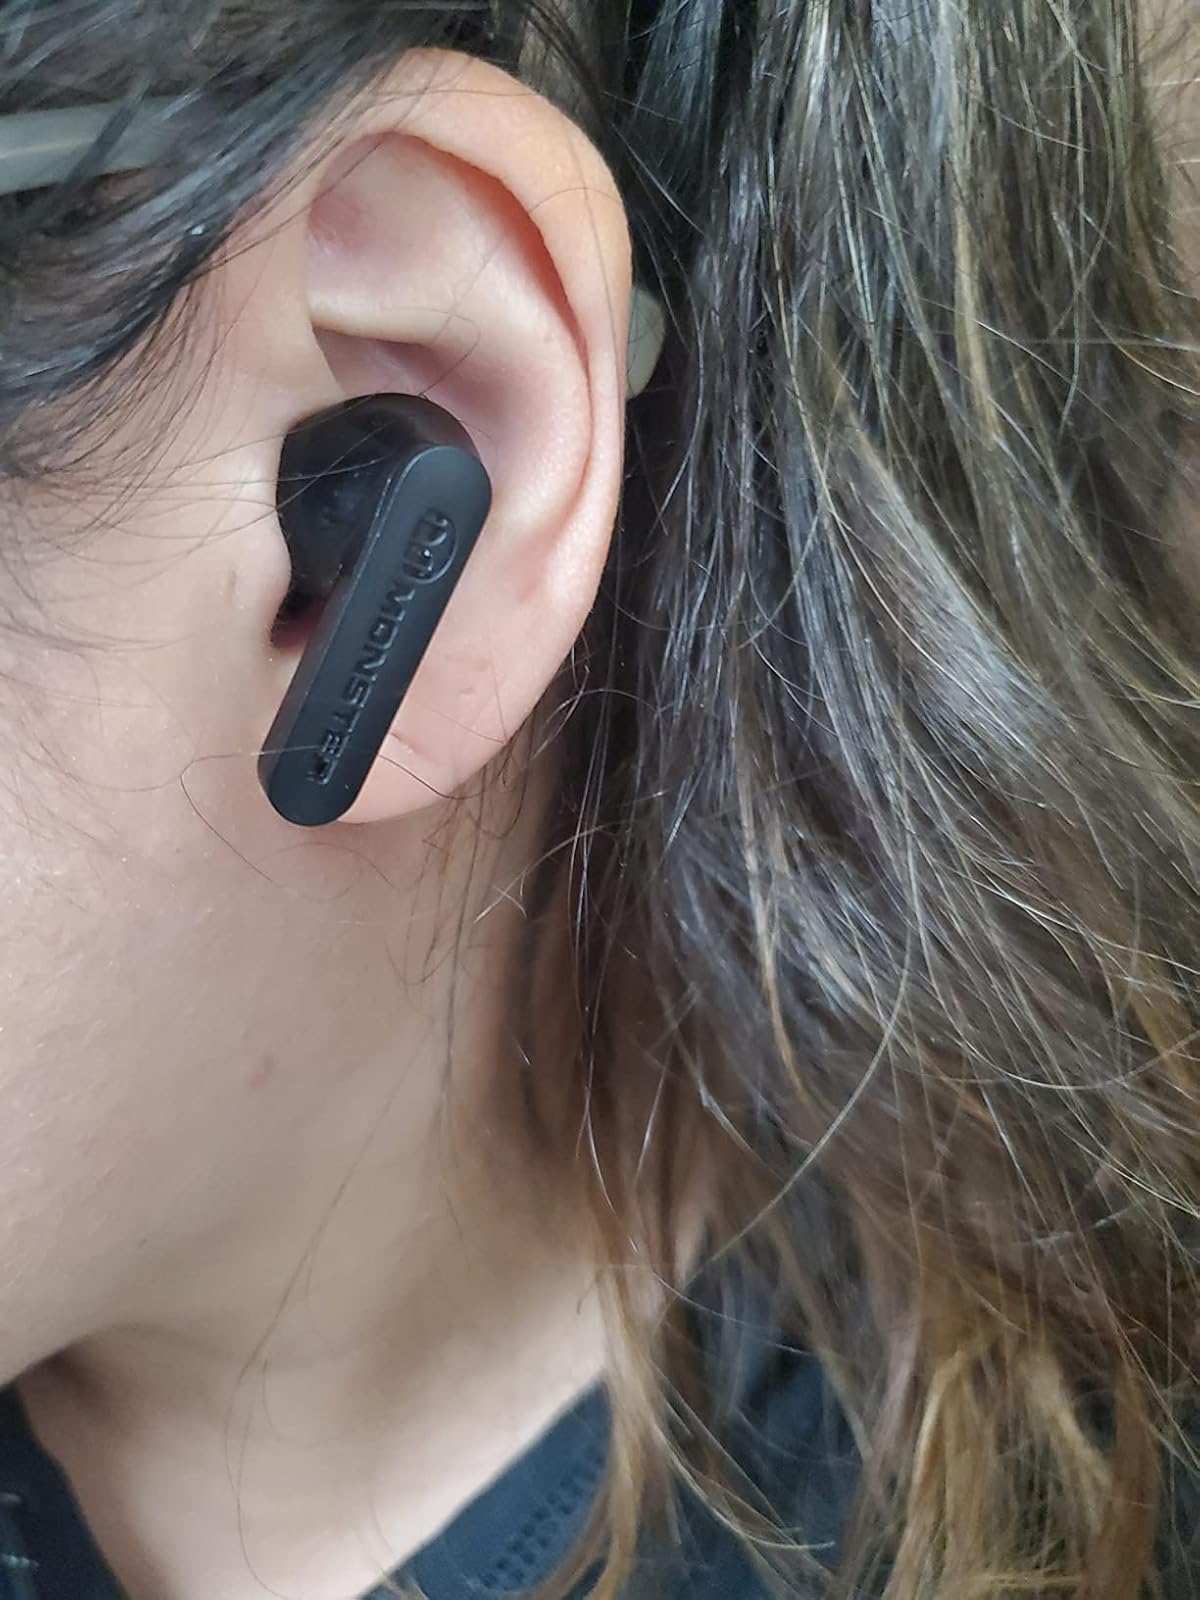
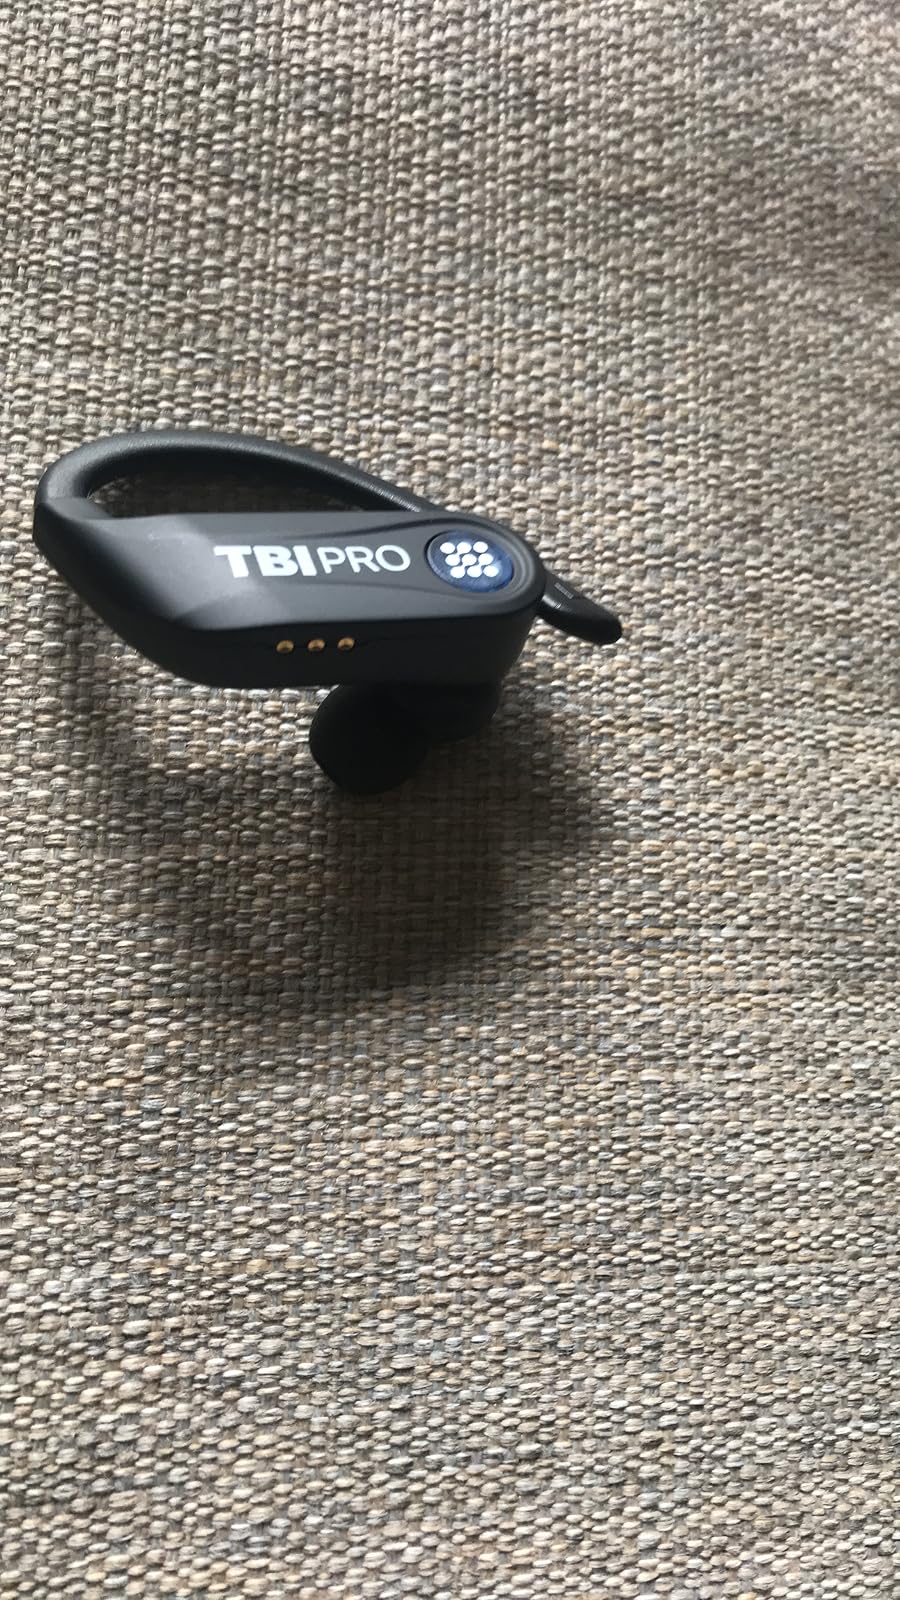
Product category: earbuds
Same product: no